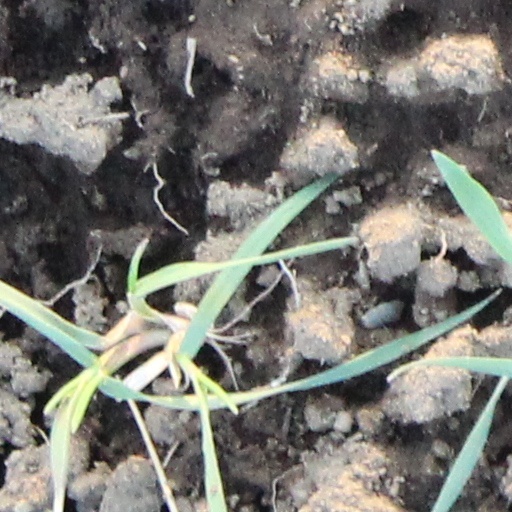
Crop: wheat